Michael Angelo Aquino

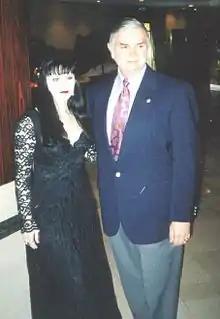
Aquino with then-wife Lilith, at 1999 Los Angeles Conclave

In 1969, he joined the Church of Satan, led by Anton LaVey, and quickly rose through the ranks of the group. By 1971, Aquino had been appointed Magister Caverns of the IV degree within the church hierarchy, was the editor of the publication "The Cloven Hoof" and sat on the governing council of the nine. However, conflicts arose over time between LaVey and Aquino regarding the direction of the group. The latter rejected LaVey's atheism and materialism. When he started selling positions in the Church of Satan for money, Aquino finally left the group in 1975.